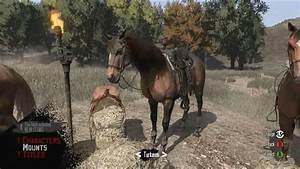
Label: cavallo